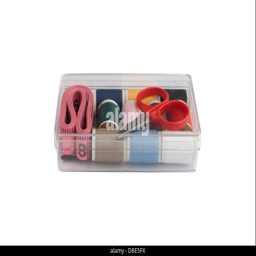
set of sewing in the plastic box isolated on white background